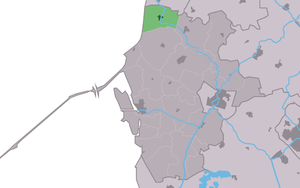
Kimswerd est un village de la commune néerlandaise de Súdwest Fryslân, dans la province de Frise. Son nom en frison est Kimswert.